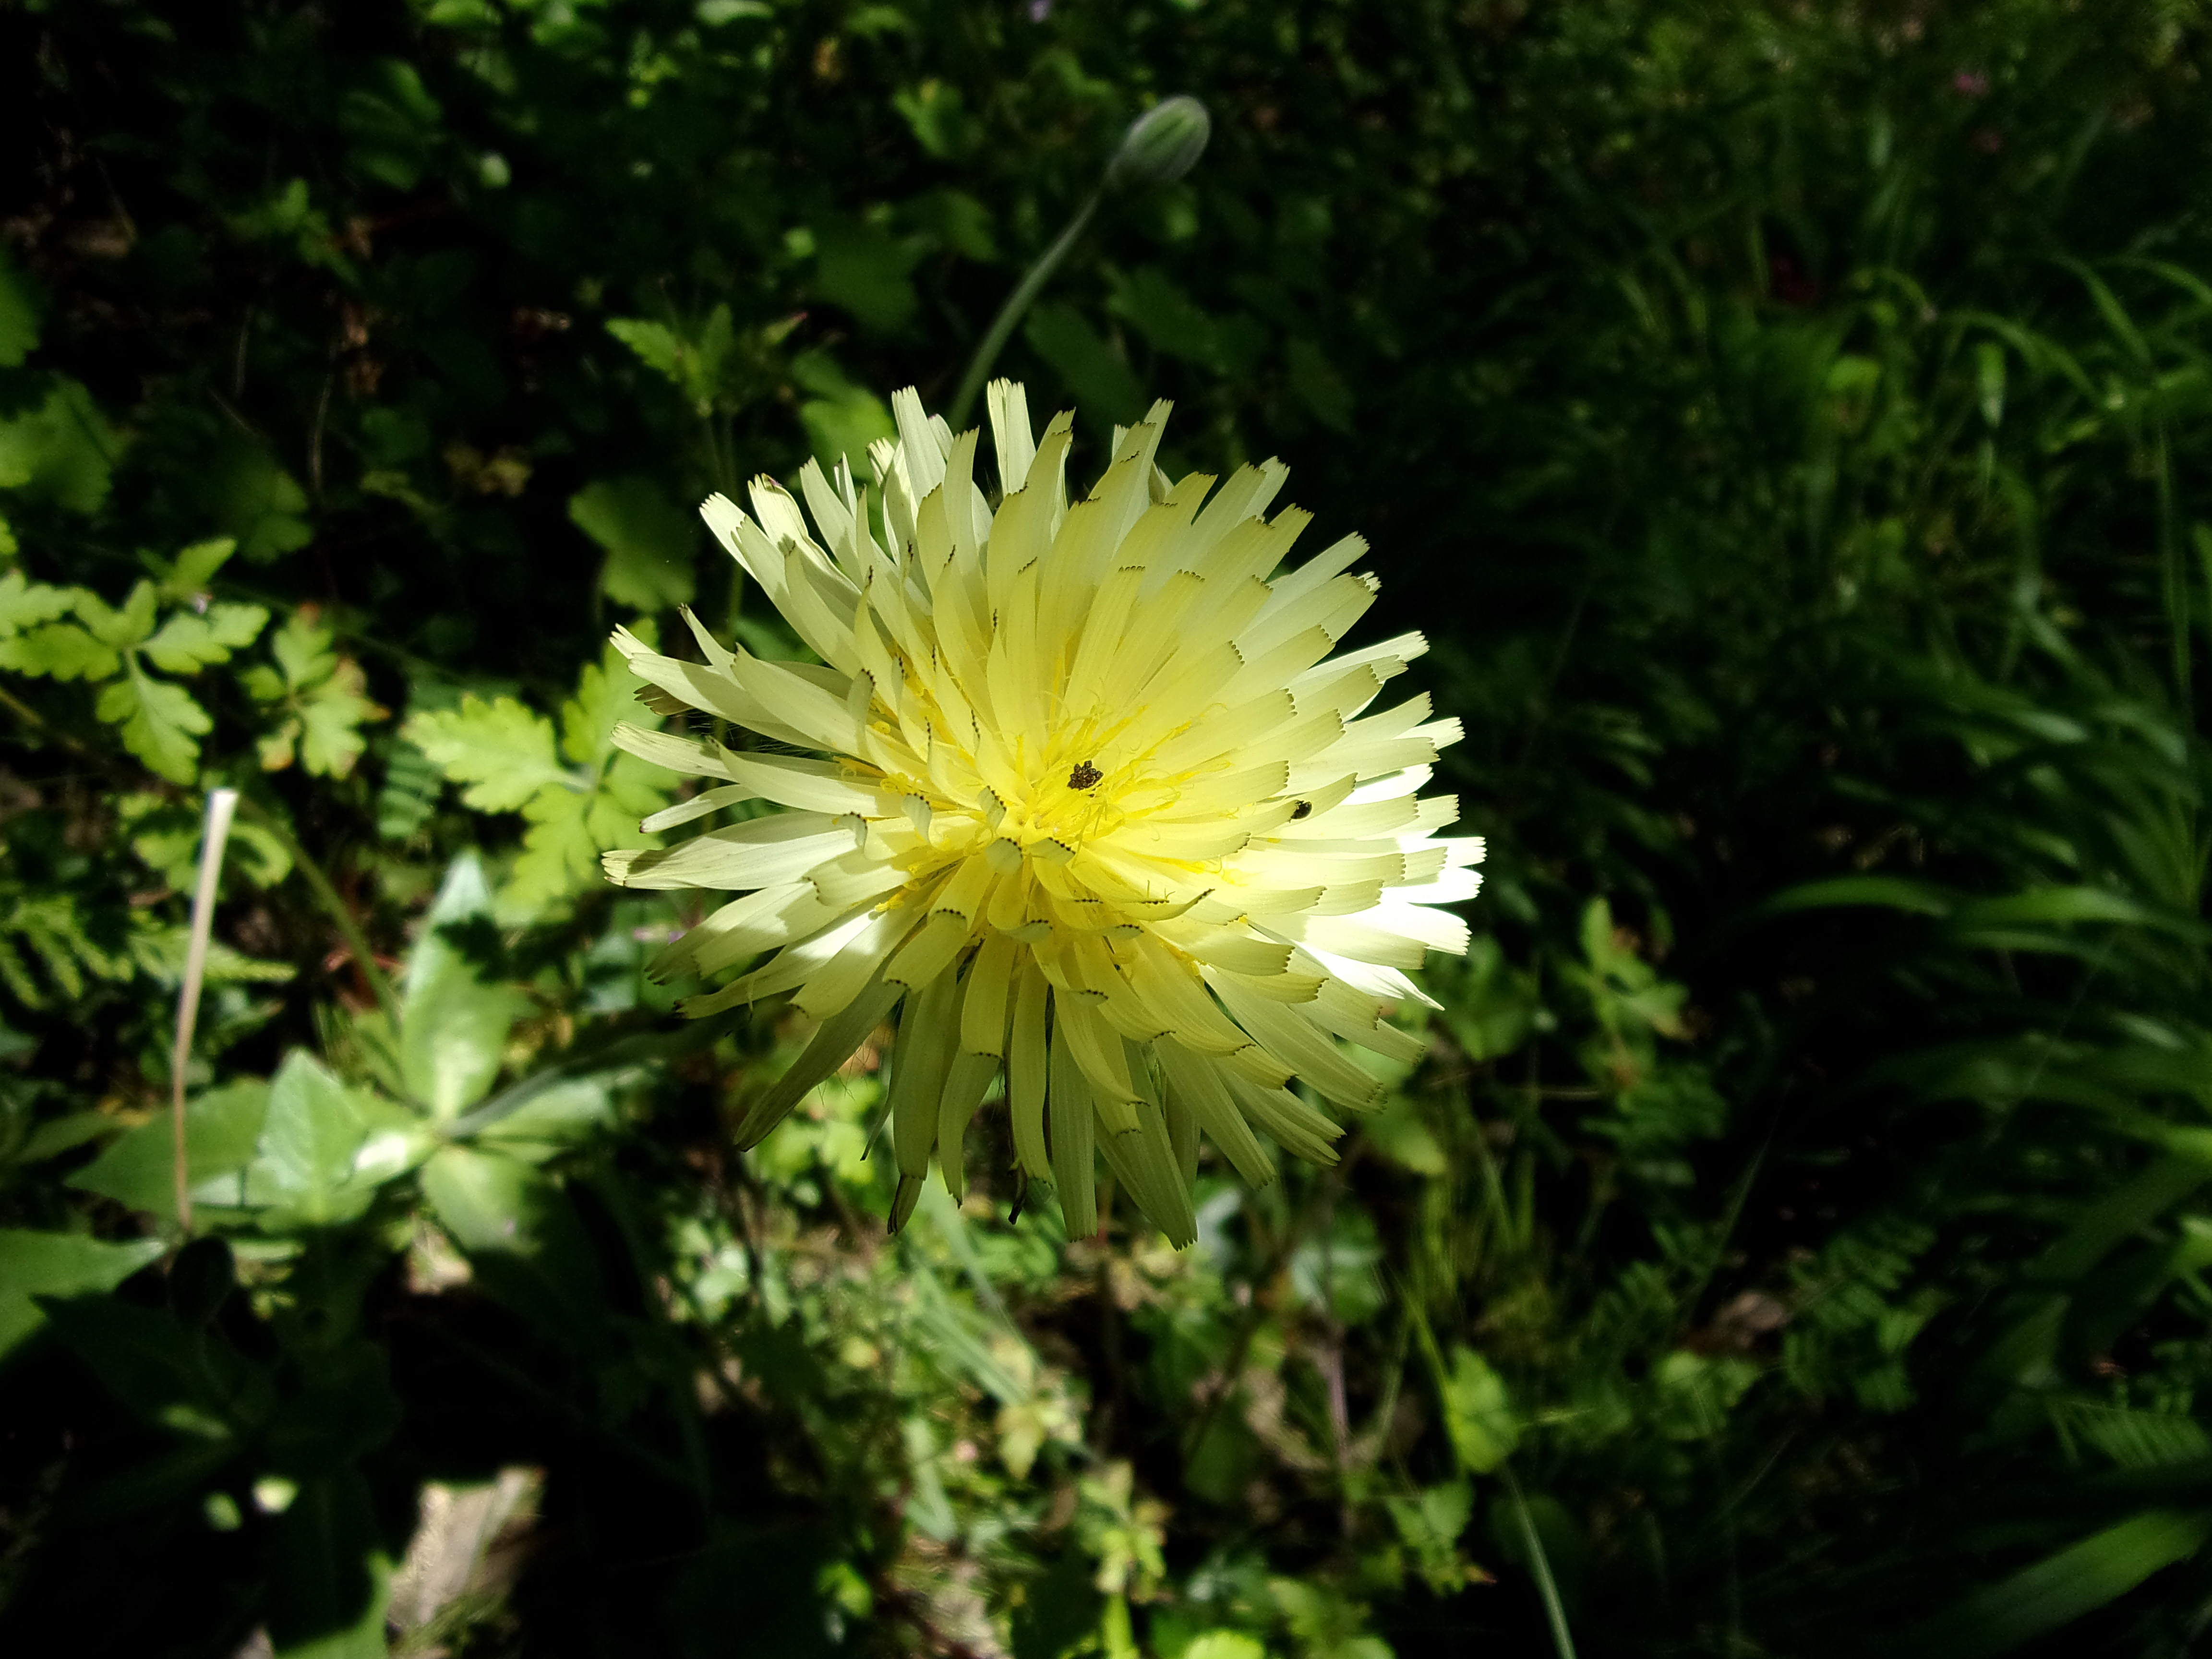
nature, plant, meadow, dandelion, leaf, flower, petal, country, daisy, spring, green, botany, flora, wildflower, macro photography, flowering plant, daisy family, fleur des champs, urosperme, land plant, chrysanths